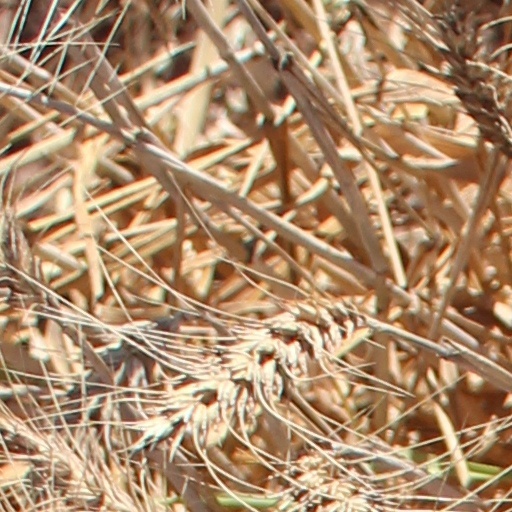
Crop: wheat